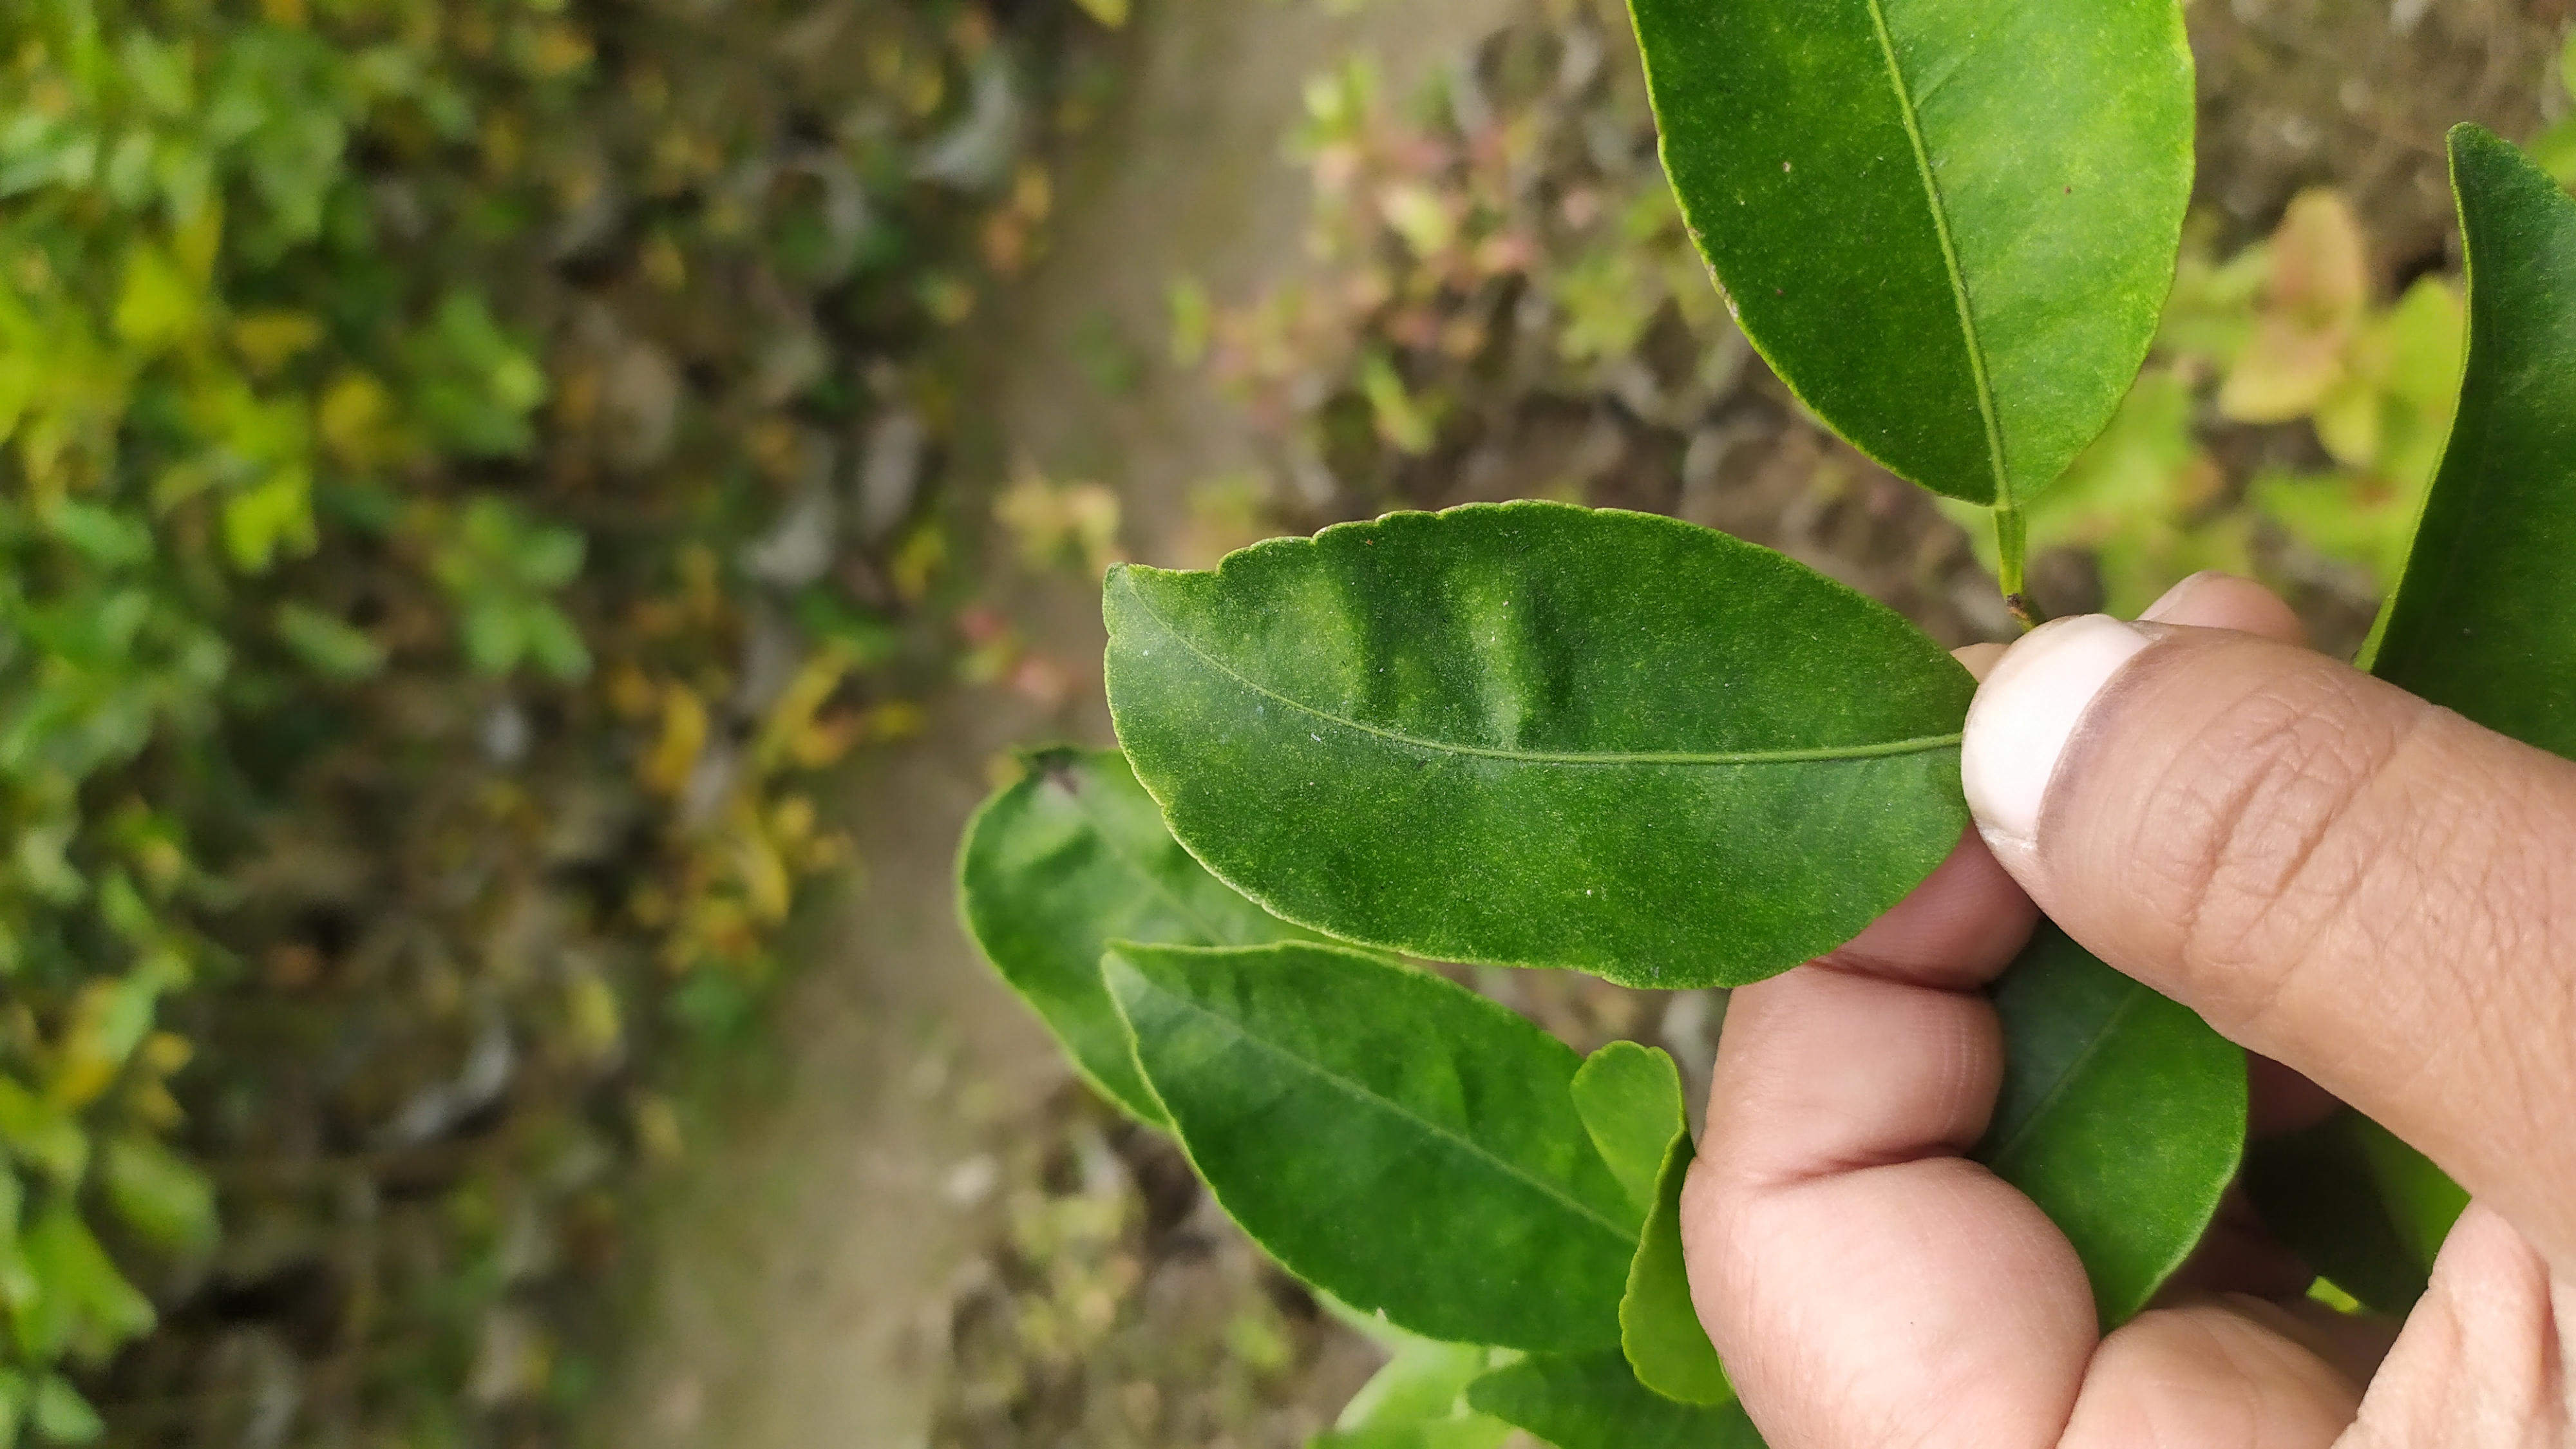
Mandarin leaf variety: China Mishti